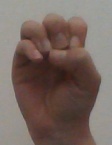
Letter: ha